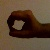
The image shows a hand gesture representing the number 0 in Indian Sign Language.